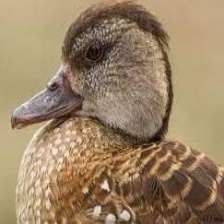
Species: SPOTTED WHISTLING DUCK
Scientific name: DENDROCYGNA GUTTATA
ImageNet parent category: drake